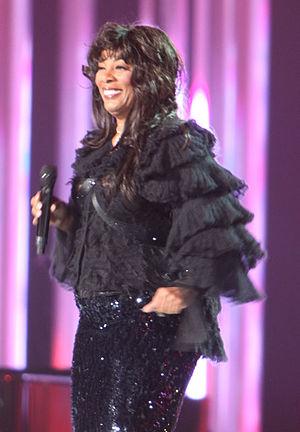
LaDonna Andrea Gaines, connue sous son nom de scène Donna Summer, née le 31 décembre 1948 à Boston et morte le 17 mai 2012 à Key West, est une chanteuse de disco et pop rock américaine. Surnommée « La Reine du Disco », elle est une vedette du genre durant les années 1970 et 1980.